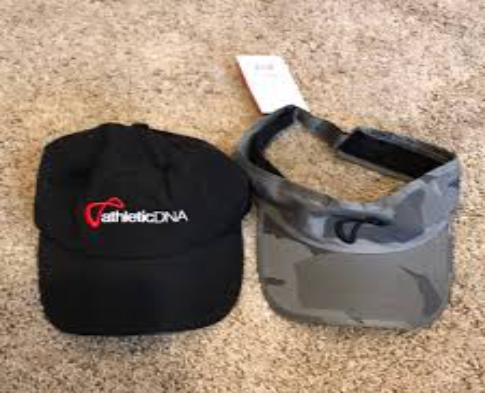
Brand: Athletic DNA
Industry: Clothes